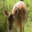
Label: deer